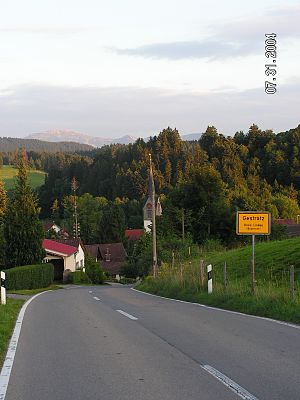
Gestratz / Historie
Indkørslen til byen
Gestratz er en kommune i Landkreis Lindau, i regierungsbezirk Schwaben, i den tyske delstat Bayern. Den er en del af Verwaltungsgemeinschaft Argental.